Iraq al-Amir

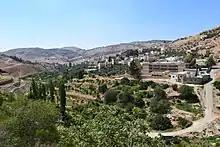
A view of the town

About 500 metres south of the town stands an archaeological site known as Al-Iraq, dominated by a partially restored Hellenistic period palace known as Qasr al-Abd, which is dated to the late 2nd century BCE. Most scholars agree that Qasr al-Abd was built by the Tobiads, a notable Jewish family of the Second Temple period. This identification is based on a Hebrew inscription found in a nearby burial cave that mentions the name "Tobiah".